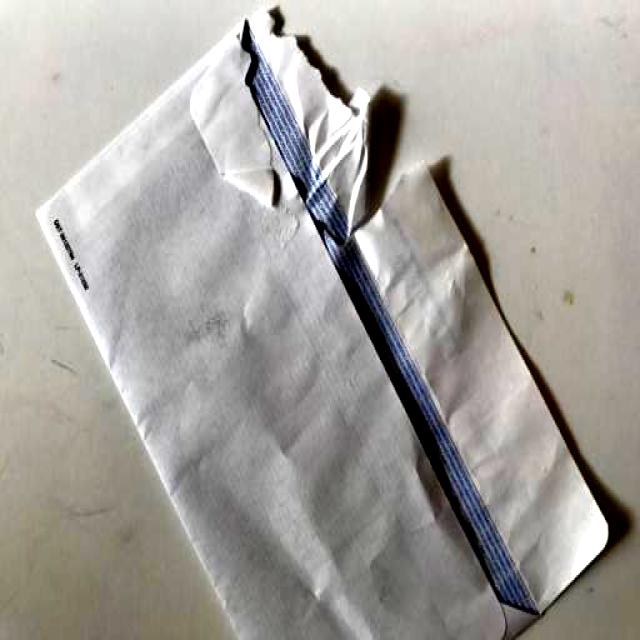
Label: Paper